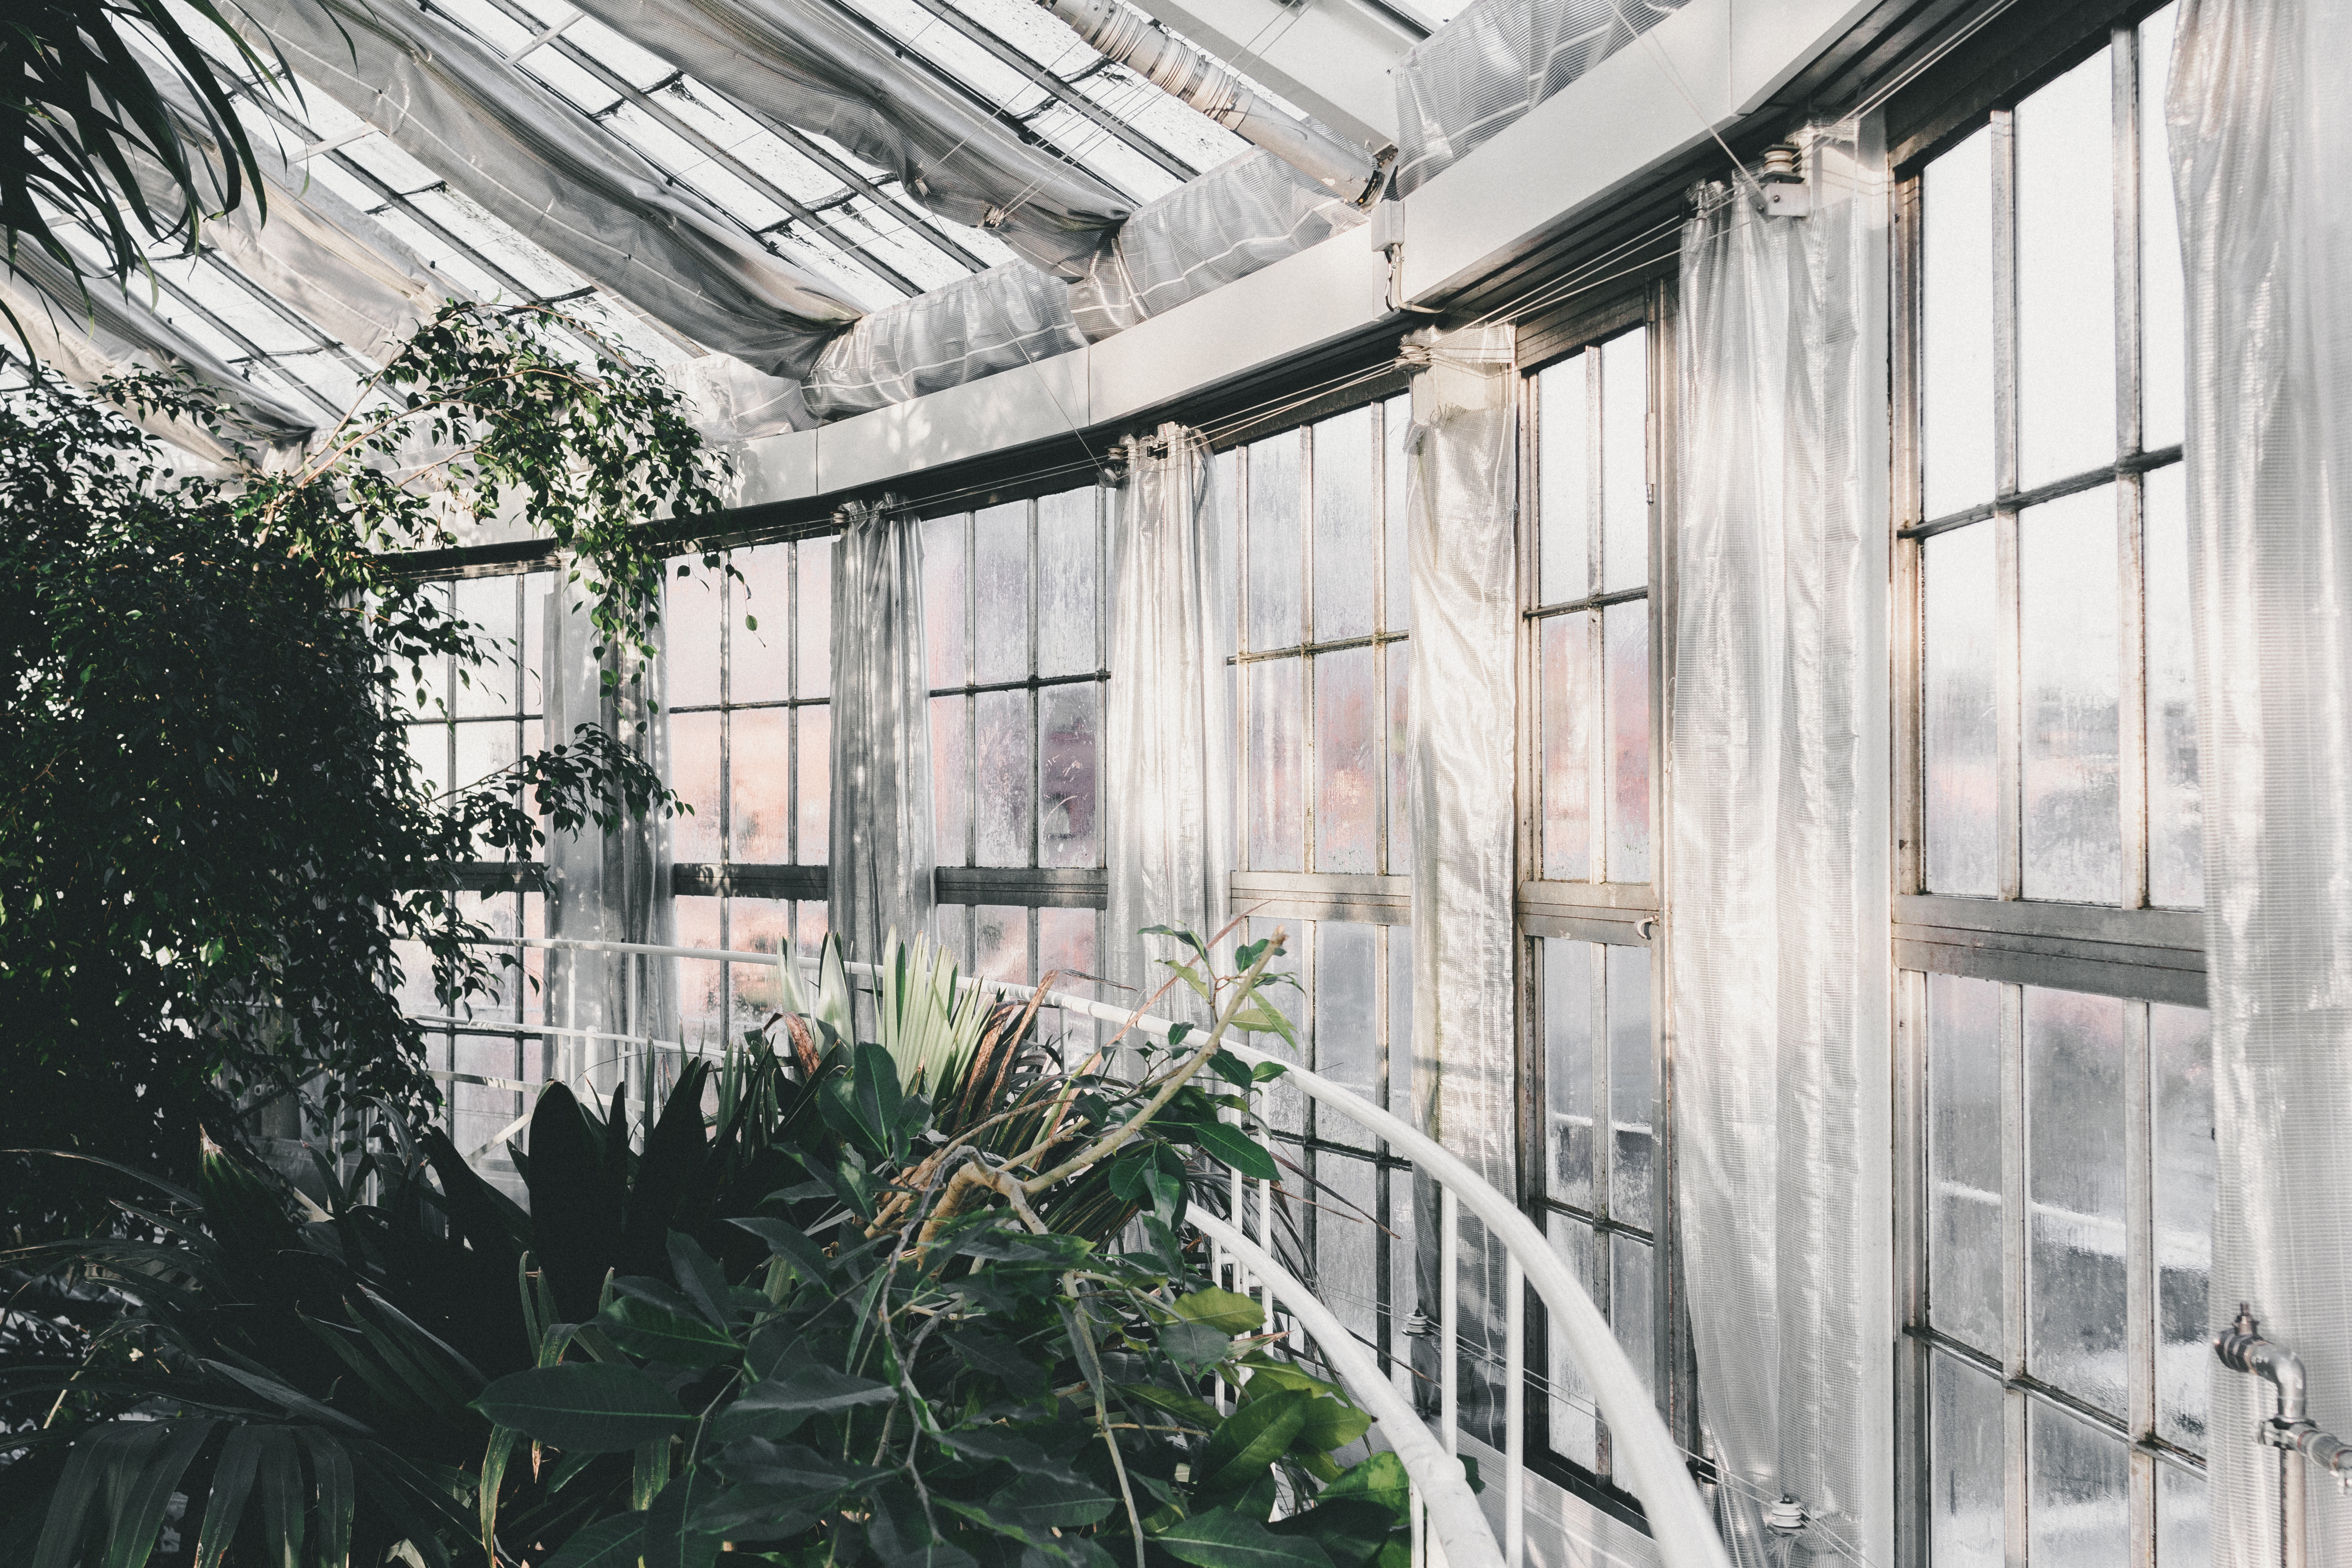
tree, architecture, plant, house, window, glass, home, railing, facade, greenhouse, glasshouse, interior design, design